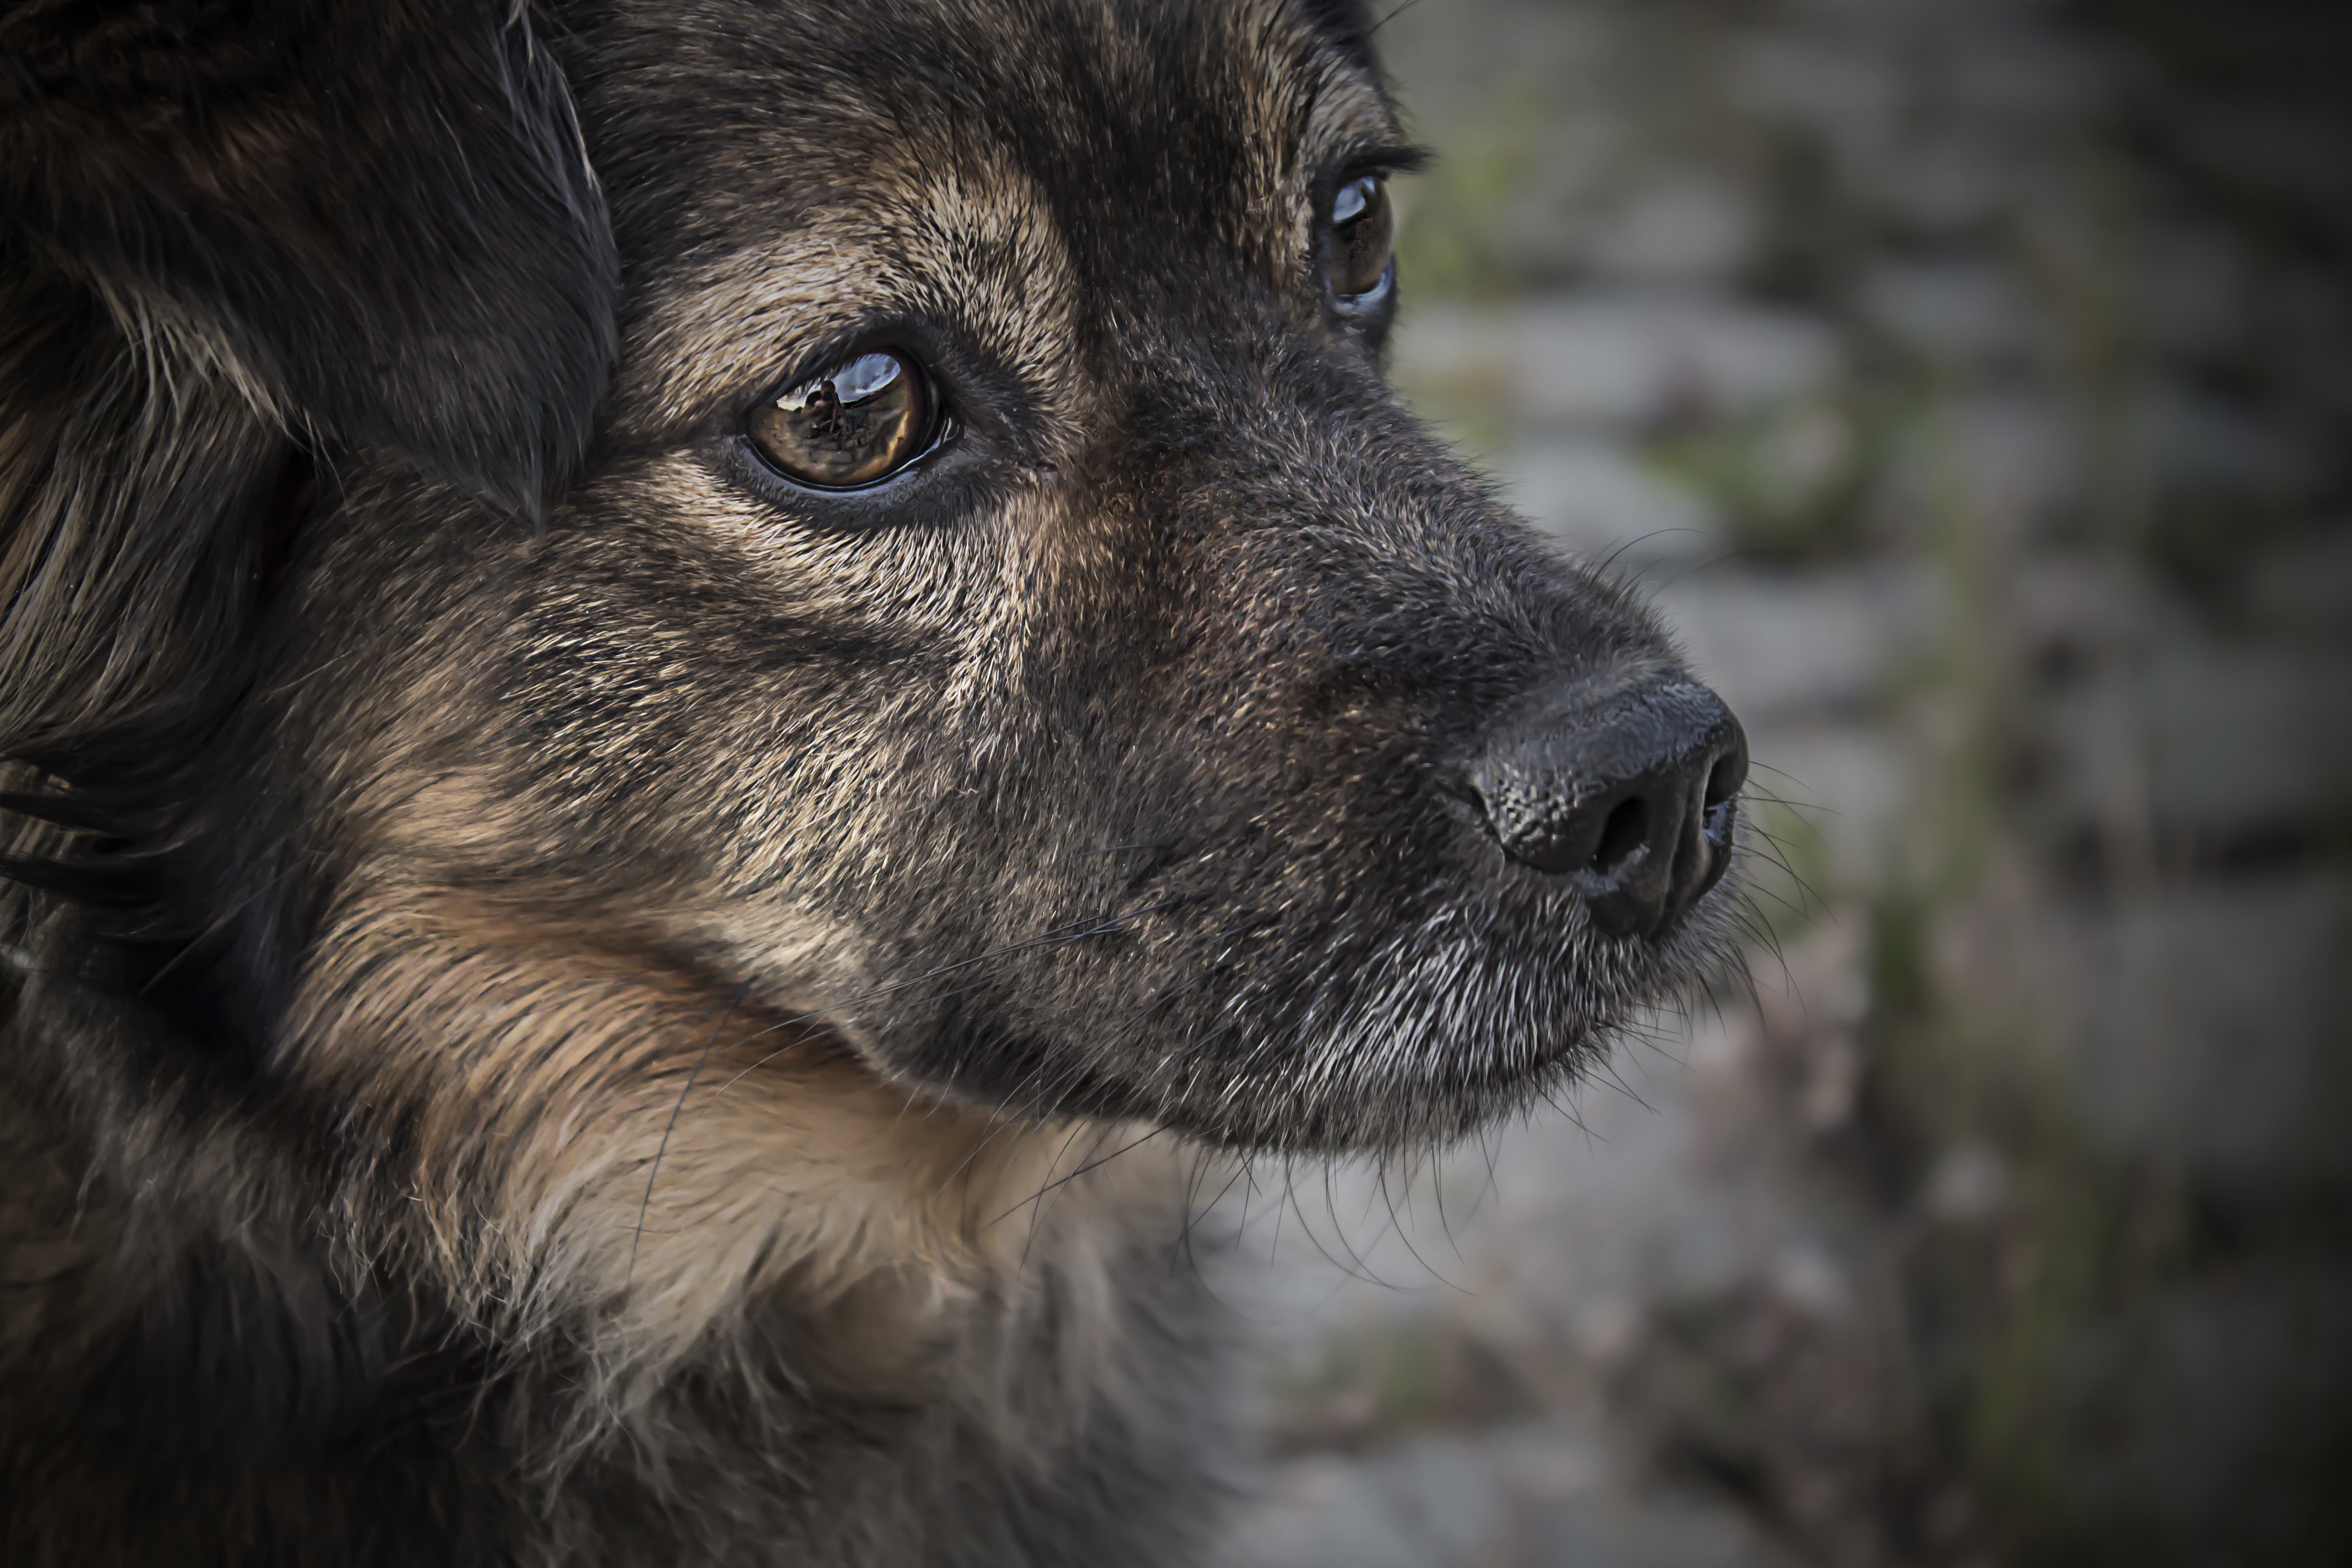
sweet, puppy, dog, cute, canine, love, brown, mammal, friendship, black, childhood, friend, hound, playful, close up, pets, dogs, fun, snout, happy, animals, furry, ears, vertebrate, domestic, puppies, floppy ears, mutt, street dog, dog like mammal, dog breed group, dog crossbreeds